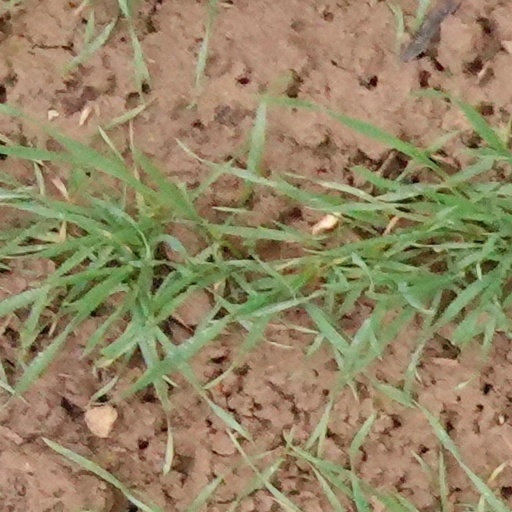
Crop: wheat